Ostenoteuthidae

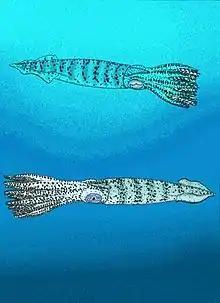
Artist's reconstructions of "Uncinoteuthis cuvieri" and "Ostenoteuthis siroi".

Ostenoteuthidae is an extinct family of cephalopods from Lower Jurassic of Italy. They had ten arms with unusual structure.